Canterbury gecko

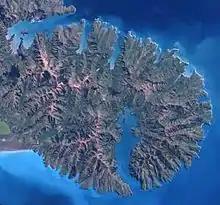
Canterbury geckos are more commonly found around the Banks Peninsula

Canterbury gecko are a species endemic to the South Island of New Zealand, from southern Marlborough to mid-Canterbury and the Banks Peninsula. They are also found inland in the Canterbury plains and on coastal hills south to around the Rakaia River. They have been observed on Kaitorete spit in their smaller dune-land size. Around the Banks Peninsula and the Port Hills, they are locally abundant but have been lost in many parts of the Canterbury plains due to habitat loss/land use change.